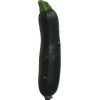
Label: Zucchini dark 1